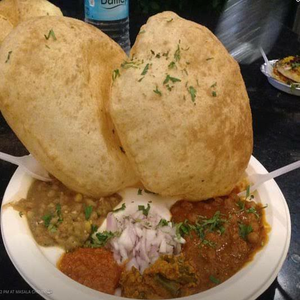
Dish: cholebhature